Hinduism in Afghanistan

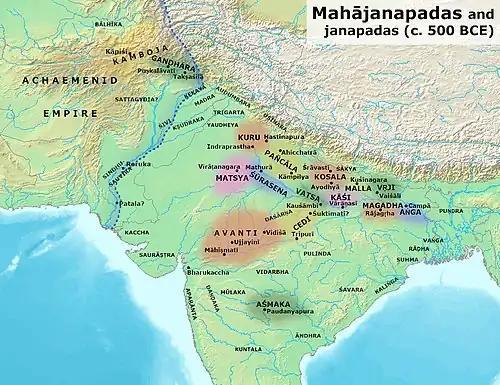
The Mahajanapadas, including the Gandhara and Kamboja regions

By roughly 2000–1500 BCE, Indo-Aryan inhabitants of the region (mainly in the eastern parts of present-day Afghanistan) were adherents of an ancient form of Indo-Iranian religion. Notable among these were the Gandharis and Kambojas. The Pashayi and Nuristanis are present day examples of these Indo-Aryan Vedic people.